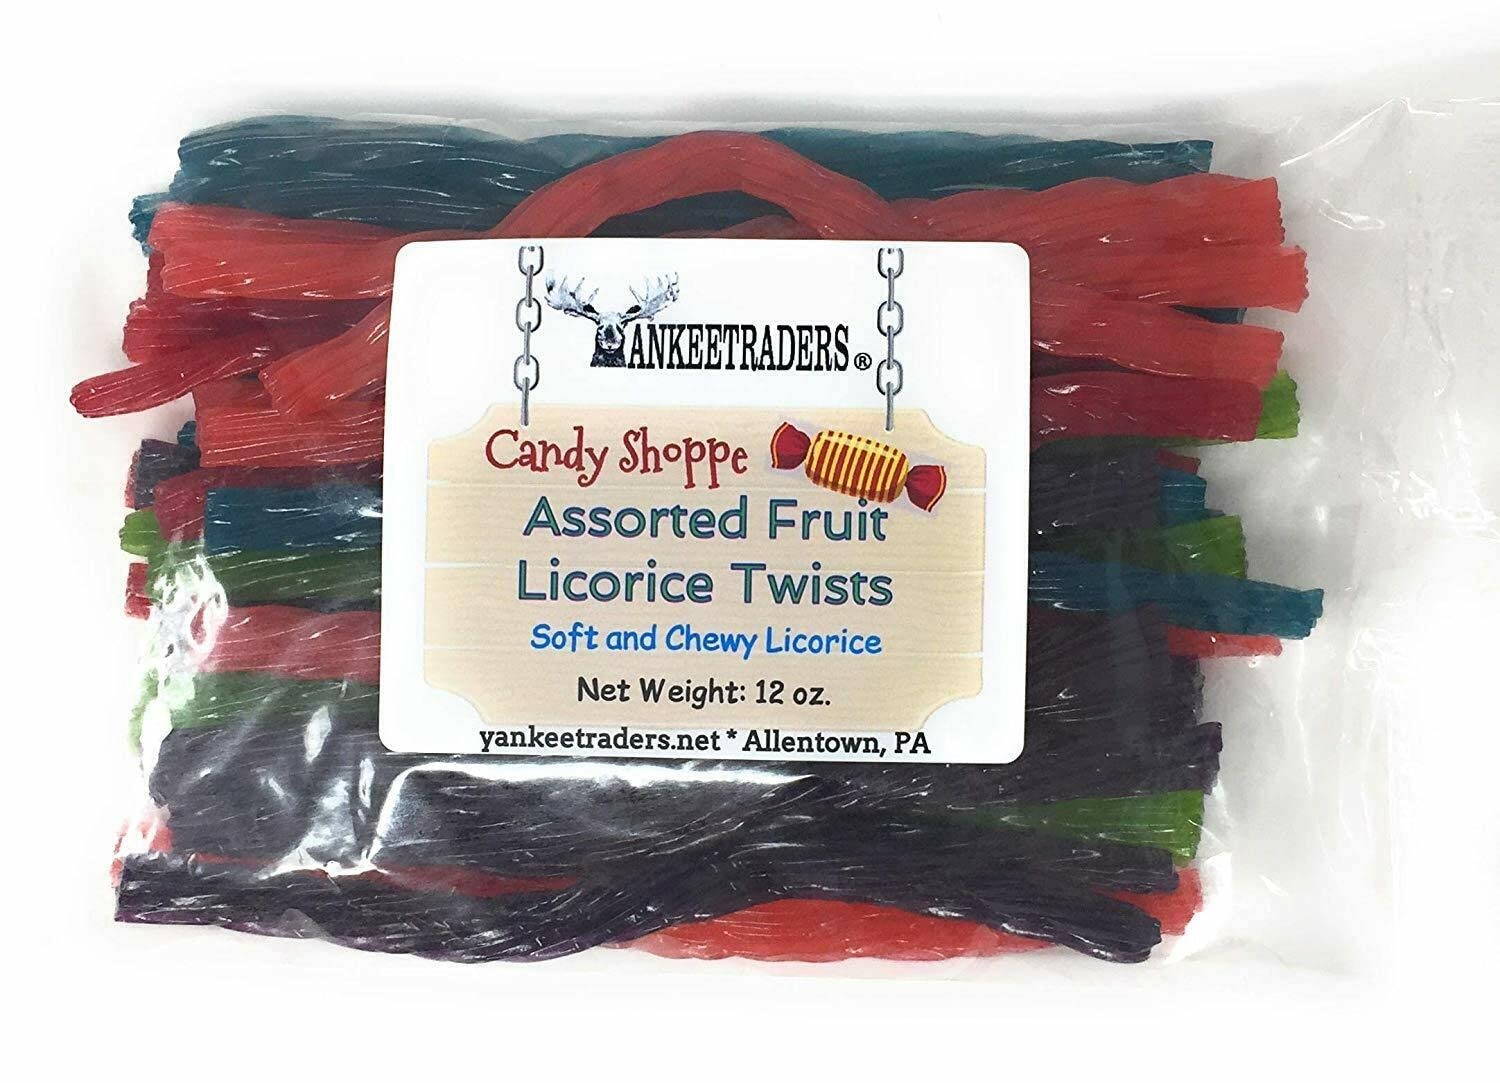
Item Name: YANKEETRADERS Assorted Fruit Licorice Twists 12 oz. Bag
Bullet Point 1: YANKEETRADERS Assorted Fruit Licorice Twists 12 Oz. Bag
Bullet Point 2: Delicious fruit flavors including blue raspberry, green apple, strawberry and watermelon. Soft and chewy licorice twists
Bullet Point 3: Perfect for snacking and candy buffet tables
Value: 12.0
Unit: Ounce

Price: 16.25